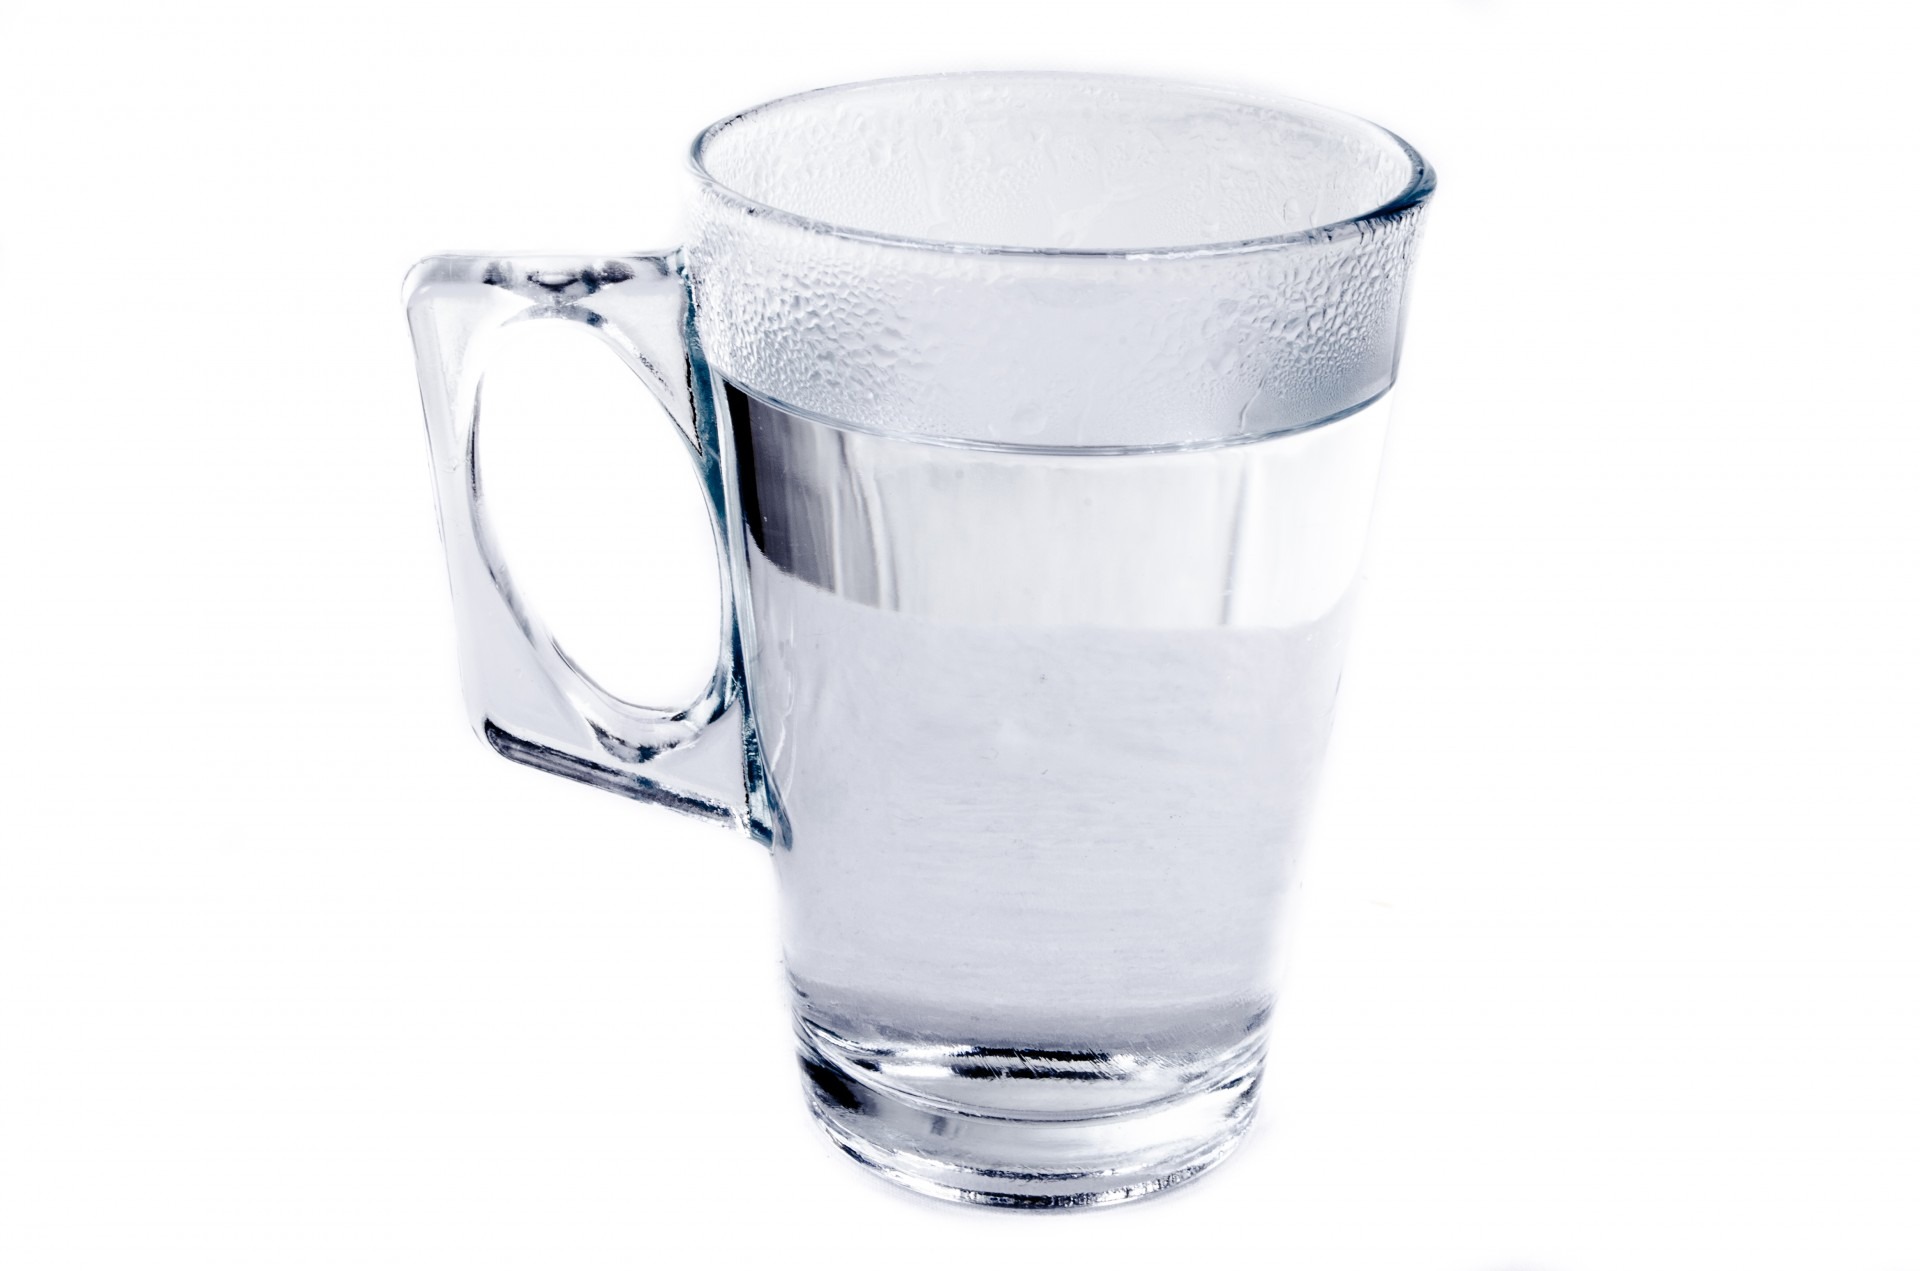
water, cold, liquid, white, restaurant, isolated, profile, male, cup, natural, clean, beverage, drink, object, healthy, mug, coffee cup, alcohol, thirsty, blank, race, one, goblet, vertical, new, elegant, relief, simple, h2o, refresh, sleeves, beer glass, drinkware, relieve